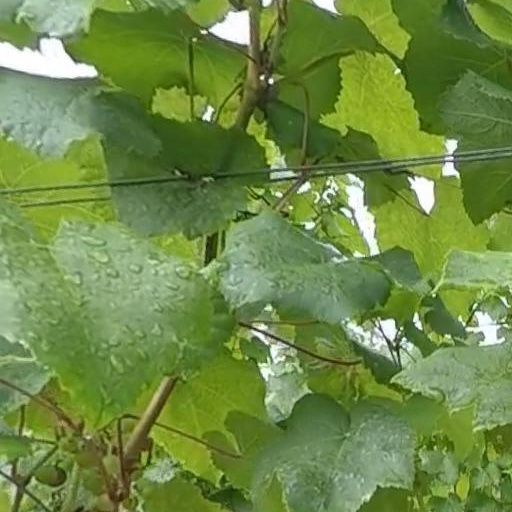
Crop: grape